Judas Priest

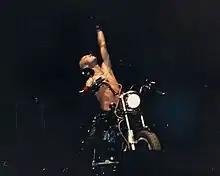
Rob Halford in 1988. One of Priest's trademark stage stunts was to have Halford ride a motorbike on stage.

Priest continued their success through the mid-1980s. "Freewheel Burning", released in 1983, was a regular on rock radio. Its album "Defenders of the Faith" was released the following year. Some critics dubbed it "Screaming for Vengeance II", due to its musical similarity to the previous album.